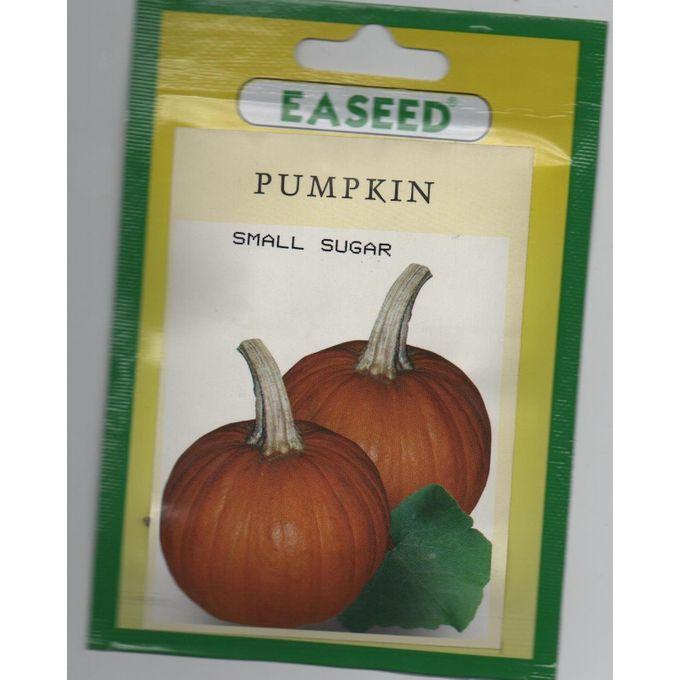
Mandhari ya kuvutia, yenye mimea ya asili yenye kijani kibichi iliyoenea hadi kwenye miteremko na vilele vya milima, hali inayoonyesha uzuri wa mazingira yasiyoguswa na mkono wa binadamu, na umuhimu wa kuhifadhi rasirimali za kiasili kwa vizazi vijavyo.